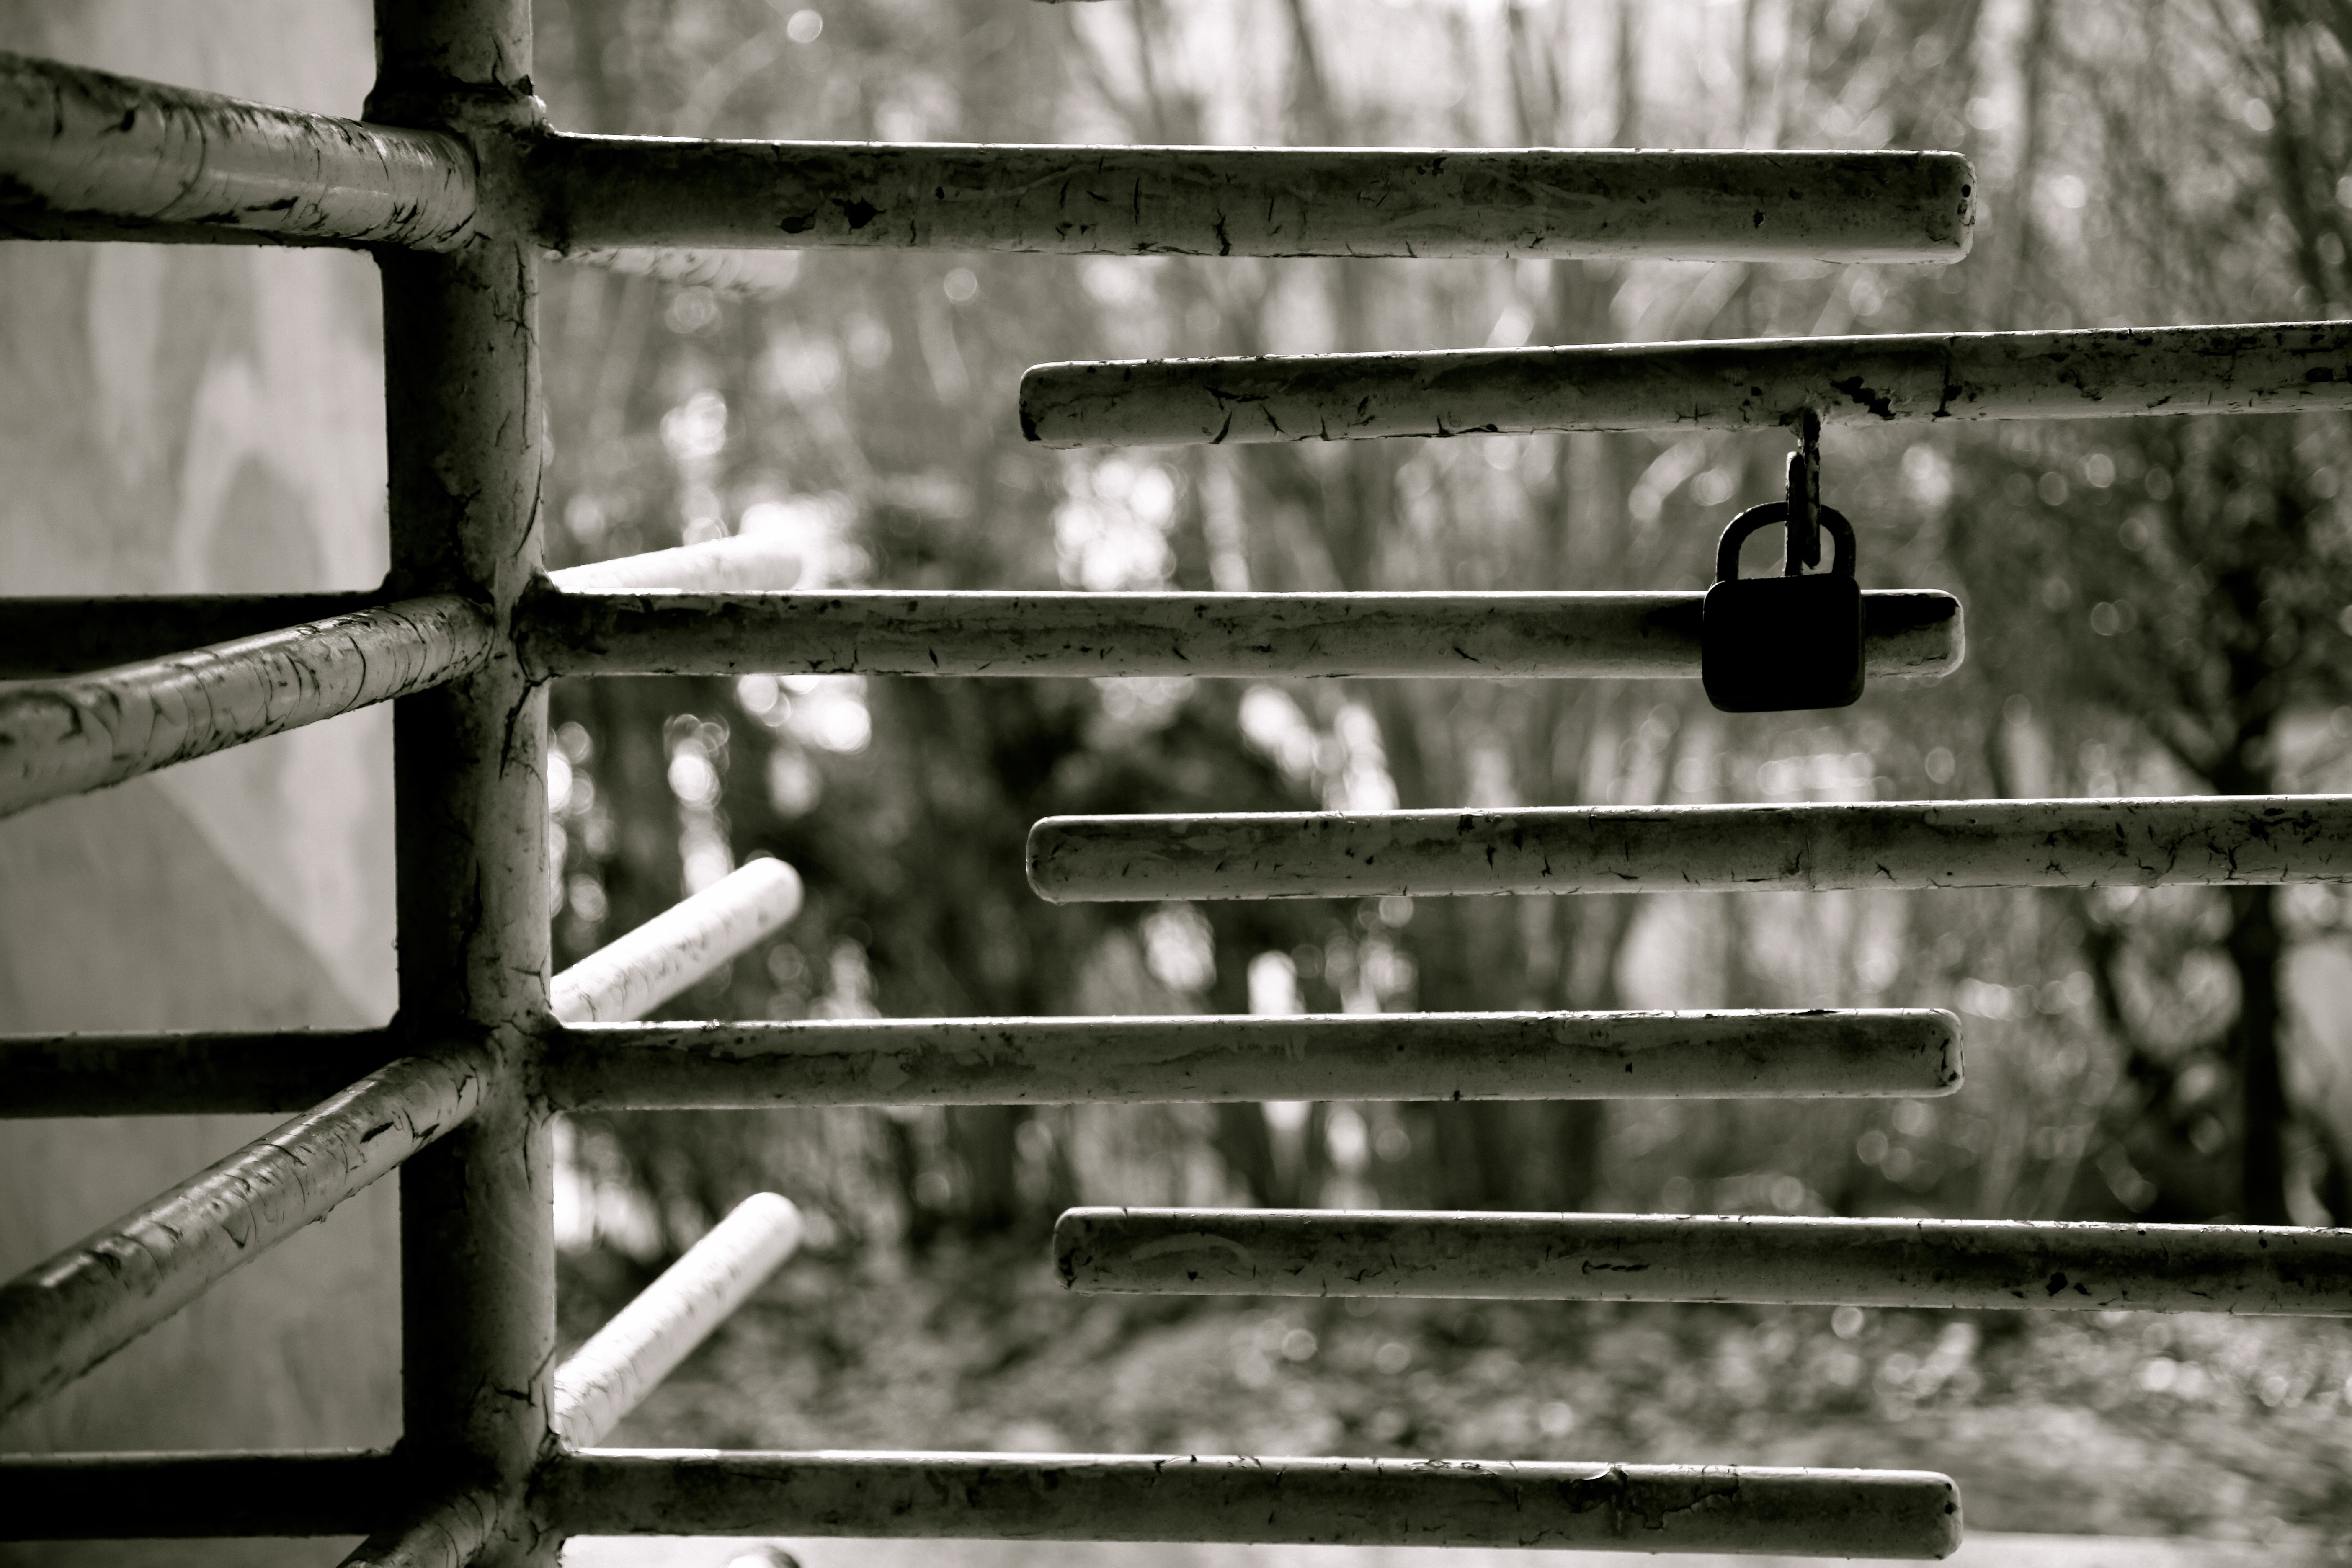
light, black and white, wood, white, photography, window, old, wall, dark, pool, swim, swimming pool, color, castle, darkness, black, monochrome, old building, photograph, grid, series, iron, shape, input, leave, outdoor pool, monochrome photography, revolving door, single lens reflex camera